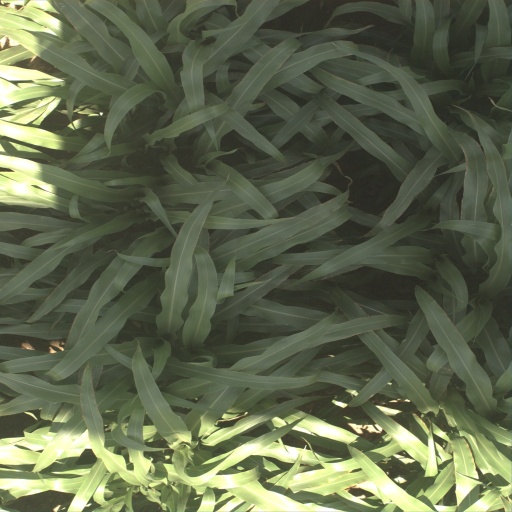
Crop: sorghum